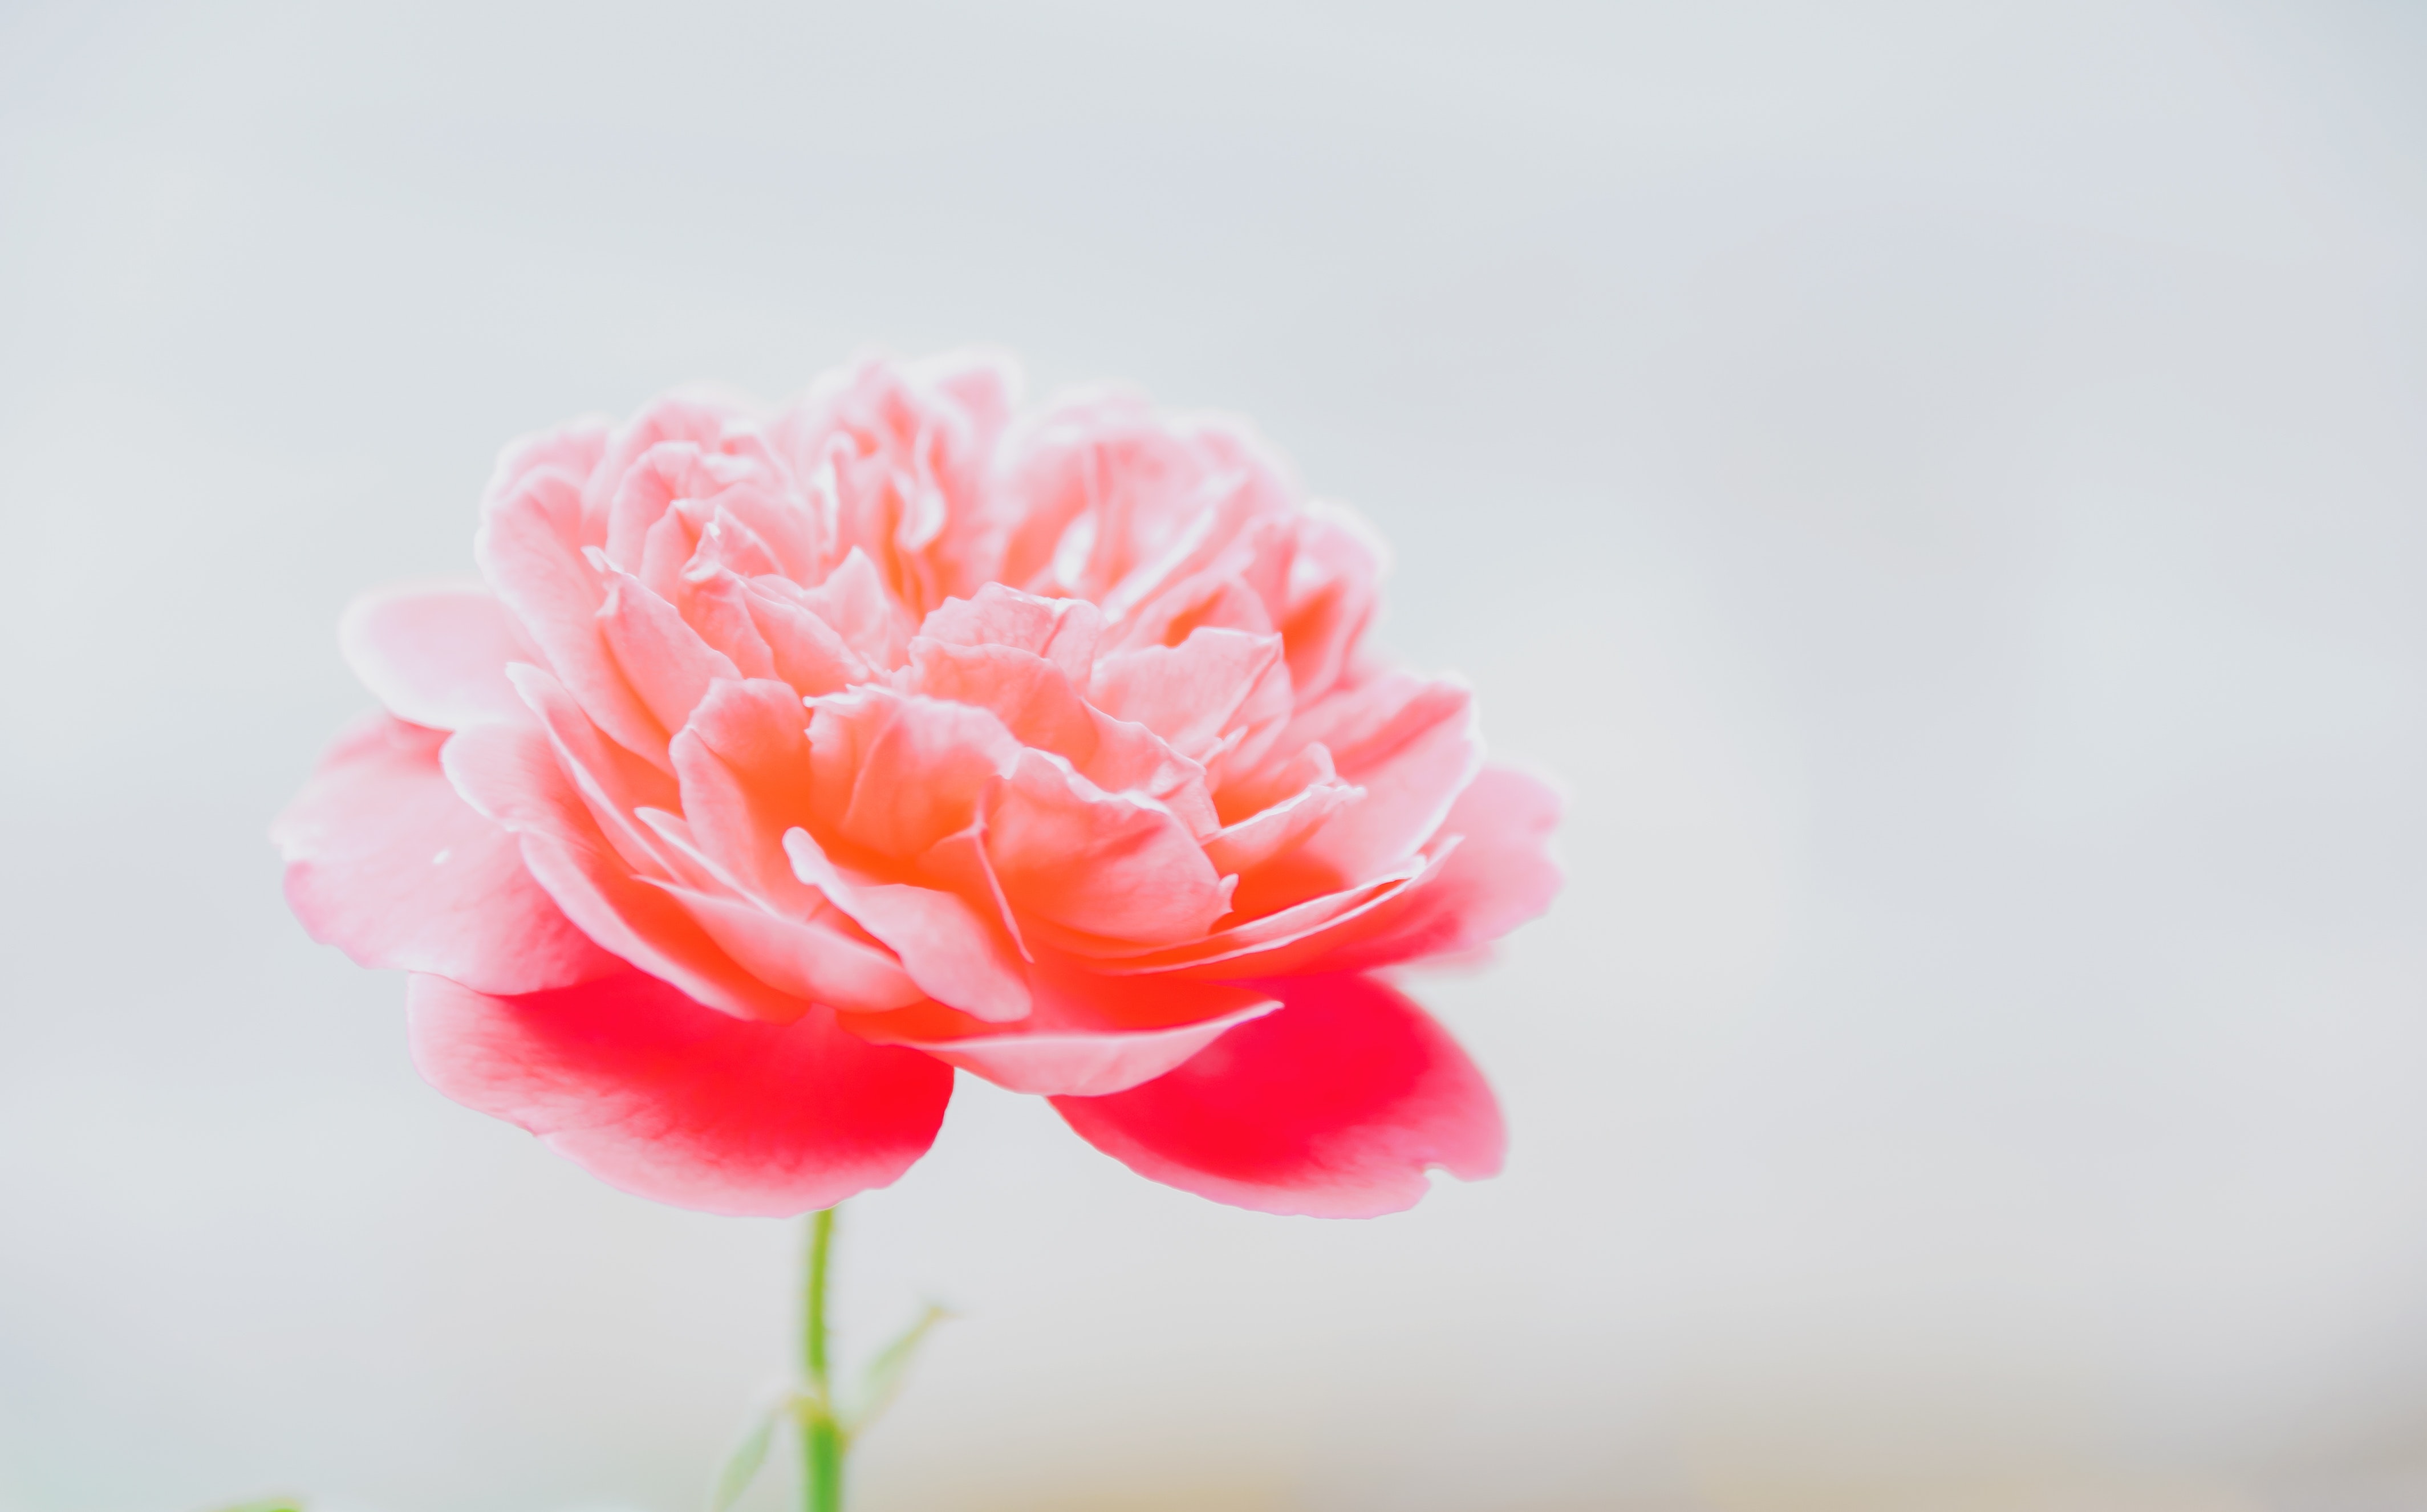
pink, flower, petal, plant, flowering plant, rose family, botany, rose, garden roses, cut flowers, peach, artificial flower, plant stem, carnation, rose order, peony, rosa centifolia, camellia, Chinese peony, persian buttercup, pink family, wildflower, floribunda